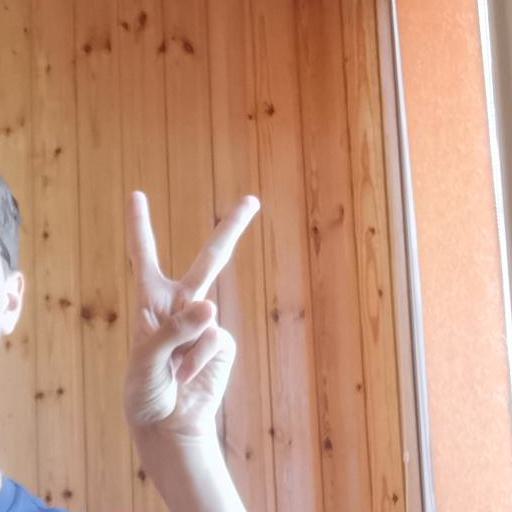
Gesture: peace